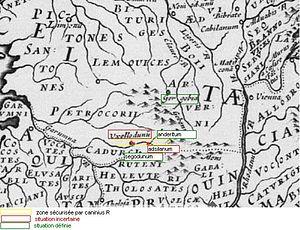
Uxellodunum placé en triangulation entre le Lot et Gergovie qui sont situés correctement. Ensuite la rivière Colagne plus Anderitum dont la situation est prouvée et Segodunum idem, vient s'intercalée entre ces 2 dernières, Adsilanum ou Ad-Silanum située selon les cartes du 17ème à proximité du Lot et de la Colagne, sachant que la vallée du lot et tous les contreforts du massifs central étaient contrôlés par Caninius Rébilus. Licensing Catégorie:Cartes Histoire de France
Uxellodunum est le nom d'un oppidum gaulois, situé dans le Quercy actuel. Il est surtout connu pour avoir été le lieu de la dernière bataille de la guerre des Gaules, en – 51, César emportant la reddition de la place à la suite de son siège. Son nom signifie la « forteresse élevée ». C'est un nom gaulois assez répandu qui a évolué en Isolud, Issoudun, Exoudun. Longtemps objet de débats, la localisation d'Uxellodunum au Puy d'Issolud sur la commune de Vayrac, est désormais reconnue par la communauté scientifique. Localement cette identification reste parfois contestée par des particuliers et des associations: Capdenac-le-Haut, situé dans une boucle du Lot, ainsi que Cantayrac, lieudit dans le camp militaire de Caylus en Tarn-et-Garonne, se rapprochent également de la description faite dans la Guerre des Gaules par Jules César.